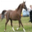
Label: horse